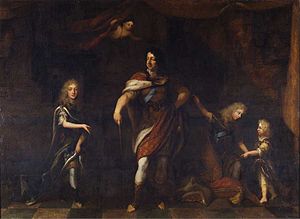
Frederik 4. / Fødsel og opvækst
Kronprins Frederik (4.) med sin far og brødre Christian og Carl.
Frederik 4. var konge af tvillingrigerne Danmark og Norge fra 1699 til sin død i 1730.